Tomy Winata

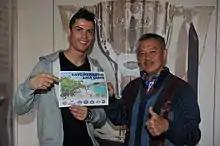
Cristiano Ronaldo becomes ambassador for Mangrove Care Forum Bali

In March 2013, in Madrid, Spain, Winata together with the Bali Mangrove Care Forum appointed "Cristiano Ronaldo" (CR7), the top Real Madrid soccer player, to be the Ambassador of Mangroves. Winata and Ronaldo agreed to conserve existing mangroves and plant new ones, especially in Bali surrounding areas.